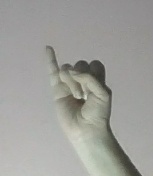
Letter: meem